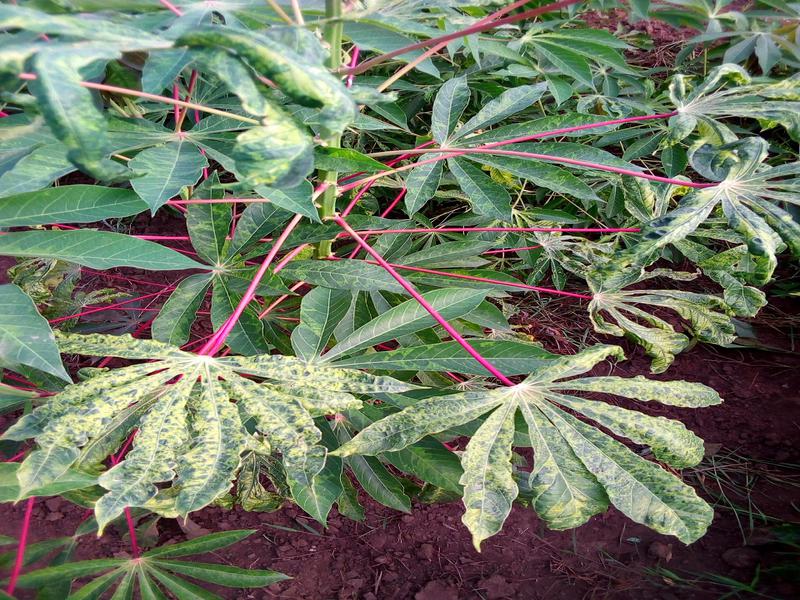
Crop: cassava
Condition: mosaic_disease